East Ayrshire

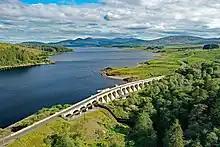
Loch Doon in East Ayrshire, near to Carrick

Food and drink as well as local tourism provides a large sum to the economy of East Ayrshire, with visitor attractions such as Dean Castle, Palace Theatre and Dumfries House generating large means of income for the area.